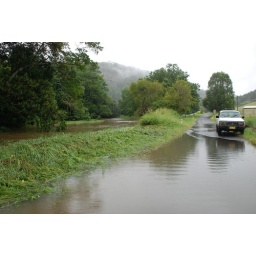
the road below Shayna's house after the rain.